Peter Gerald Charles Dickens

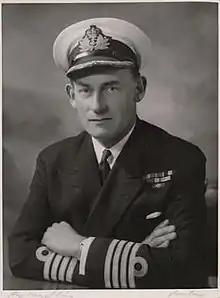
Captain Peter Dickens RN in the 1960s

Peter Gerald Charles Dickens (6 April 1917 – 25 May 1987) was an English Royal Navy officer during World War II and a great-grandson of novelist Charles Dickens.